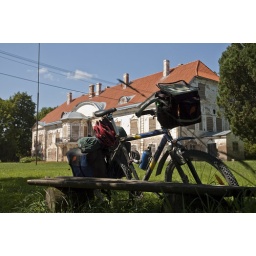
ahja manor house near tartu - my bike trip is almost over. south-east estonia, 2010